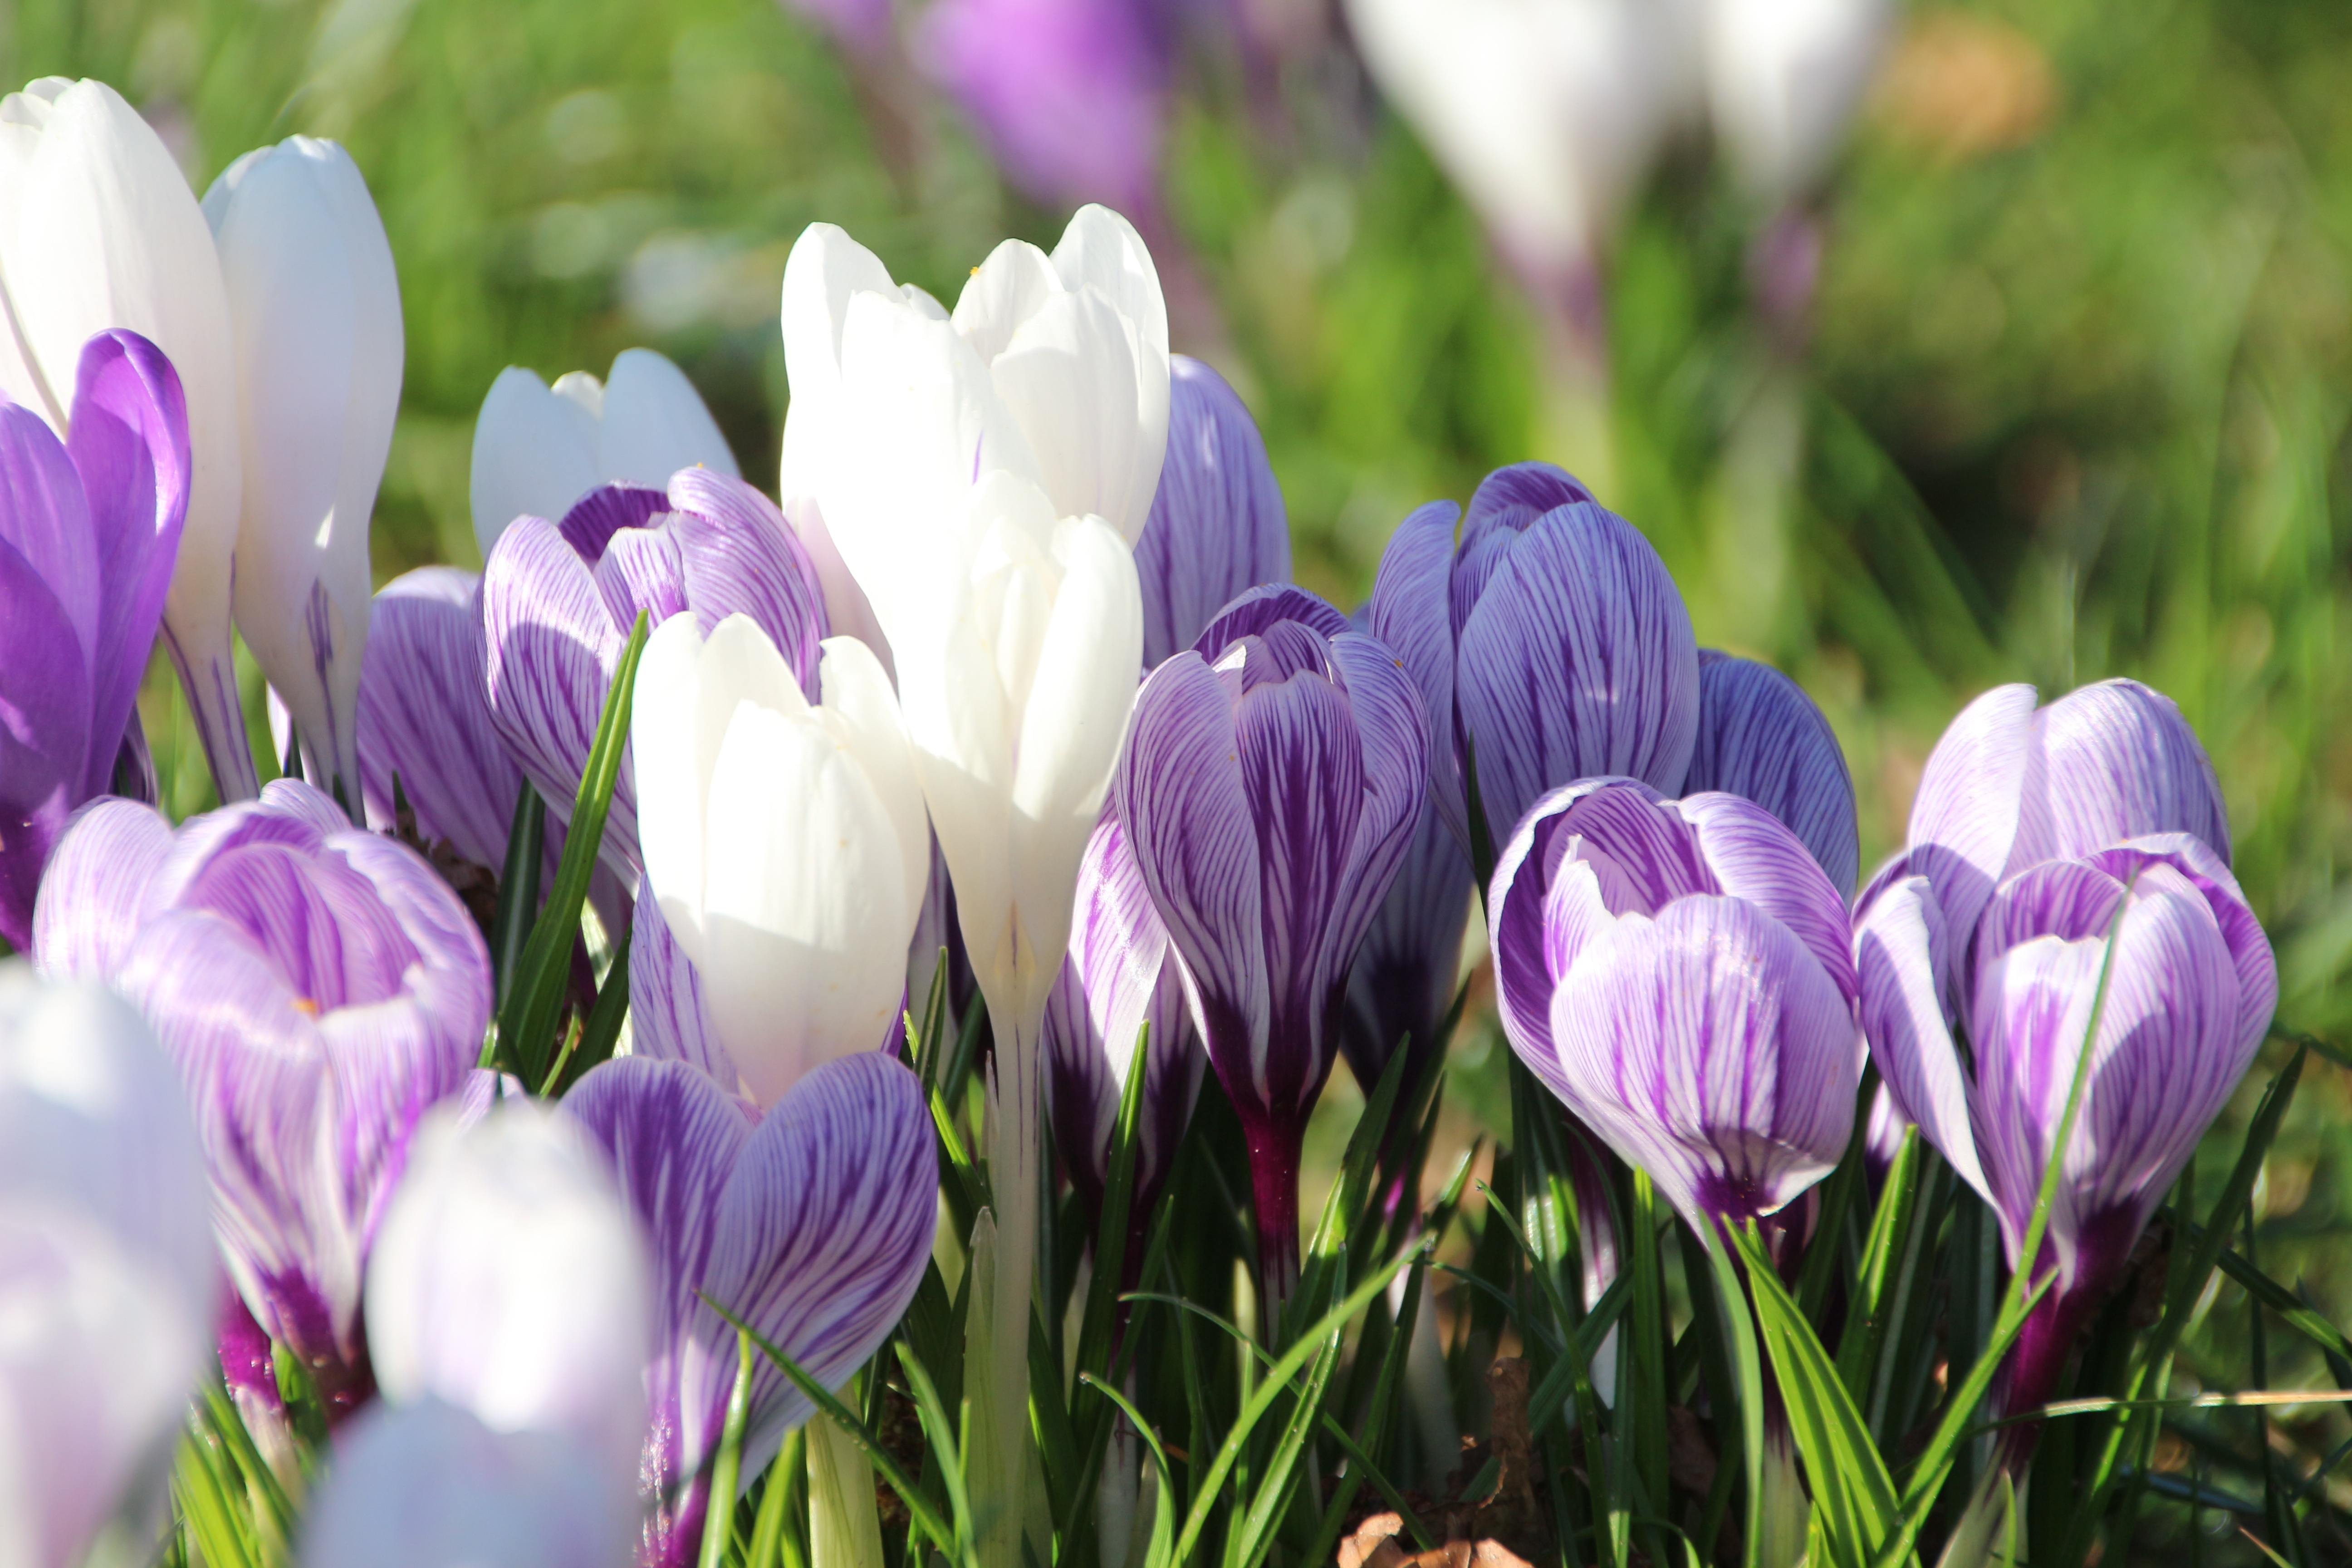
plant, sunshine, white, flower, petal, spring, close, violet, crocus, full bloom, flowering plant, land plant, iris family